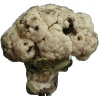
Label: cauliflower